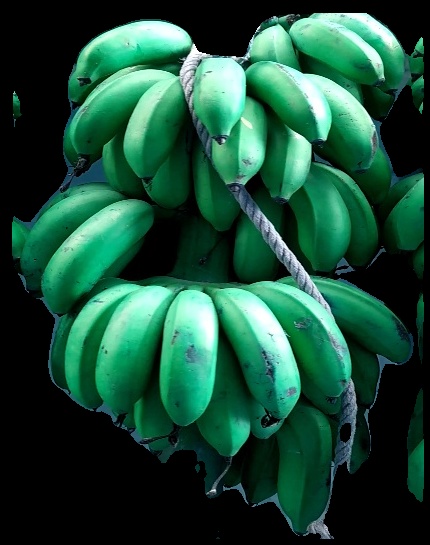
Variety: rasbale
Grade: grade2